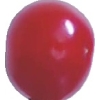
Label: cherry_sour